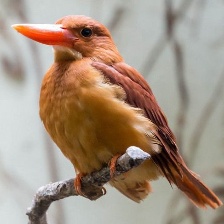
Species: RUDY KINGFISHER
Scientific name: HALCYON COROMANDA